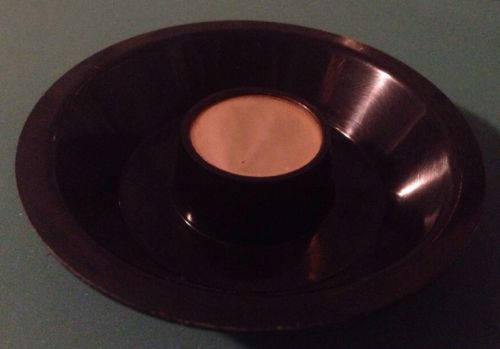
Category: kettle